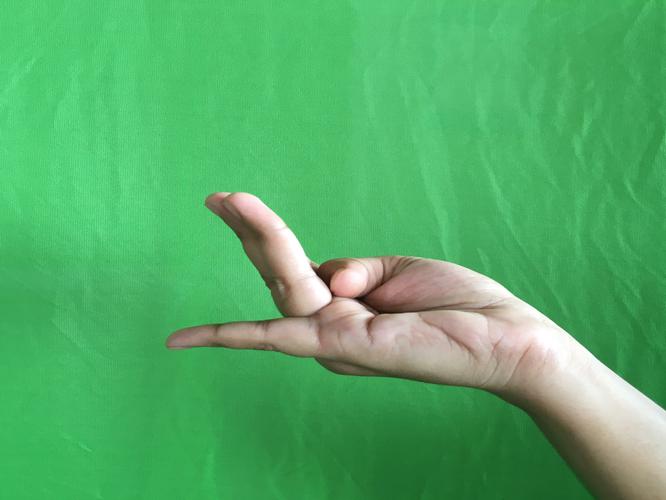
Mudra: Chaturam
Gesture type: single_hand